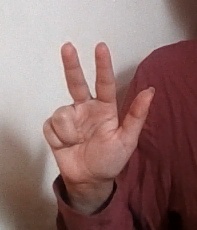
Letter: al